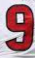
Number: 9